Speeches and debates of Ronald Reagan

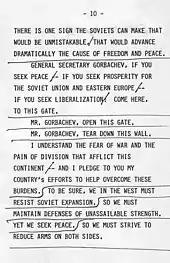
Page 10 of the "Tear Down this Wall" speech

After graduating from Eureka College in Illinois, Reagan moved first to Iowa to work as a radio broadcaster. Then, in 1937, to California where he began a career as an actor, first in films and later television.